Ferdinand de Béhagle

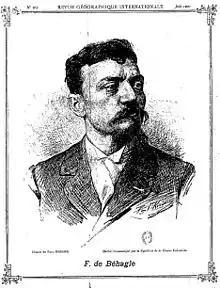
Plate from Béhagle's 1896 "Voyage commercial et scientifique au bassin du Tchad, Afrique centrale"

During the 1890s the Sudanese warlord Rabih az-Zubayr was actively expanding his power in the former Bornu Empire around Lake Chad.